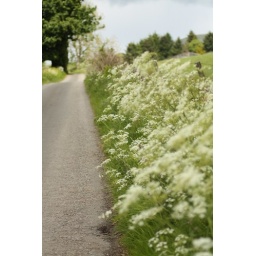
Just parked the car by the side of the road, when I spied the cow parsley bobbing in the wind along the roadside.....